History of Lebanon

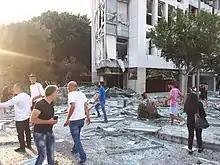
Aftermath of the 4 August 2020 Beirut explosion

On 27 December 2005, Katyusha rockets fired from Hezbollah territory smashed into houses in the Israeli village of Kiryat Shmona wounding three people. UN Secretary General Kofi Annan called on the Lebanese Government "to extend its control over all its territory, to exert its monopoly on the use of force, and to put an end to all such attacks". Lebanese Prime Minister Fuad Saniora denounced the attack as "aimed at destabilizing security and diverting attention from efforts exerted to solve the internal issues prevailing in the country". On December 30, 2005, the Lebanese army dismantled two other Katyusha rockets found in the border town of Naqoura, an action suggesting increased vigilance following PM Saniora's angry remarks. In a new statement Saniora also rejected claims by Al-Qaeda that it was responsible for the attack and insisted again that it was a domestic action challenging his government's authority.